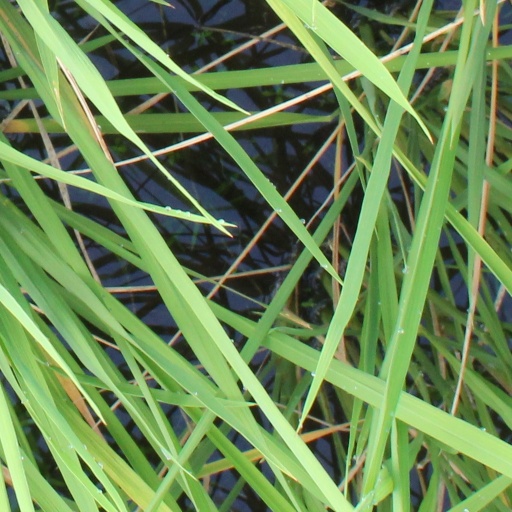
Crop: rice